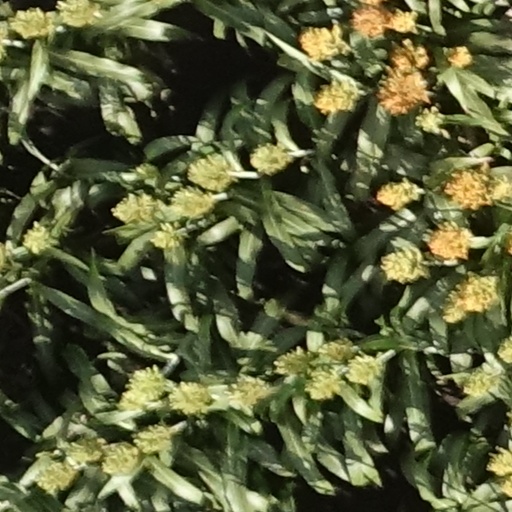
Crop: sorghum